Liam Tobin

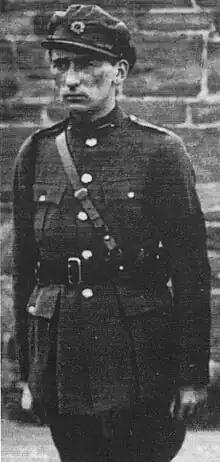
Tobin at the funeral of Michael Collins in 1922

William Joseph "Liam" Tobin (15 November 1895 – 30 April 1963) was an officer in the Irish Army and the instigator of an Irish Army Mutiny in March 1924. During the Irish War of Independence, he served as an IRA intelligence officer for Michael Collins' Squad.